Svenstrup (manor house)

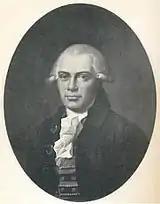
Jens Bruun de Neergaard

After the divorce, Frederik Oertz sold Svenstrup to Peter Johansen Neergaard who had been appointed to "krigsråd". He managed the estate with great skill. His son, Jens Bruun Neergaard, constructed a new main building in 1780, the same year that he was ennobled under the name de Neergaard, and also expanded the estate through the acquisition of more land. Jens Bruun de Neergaard is also remembered for his literarydispute with the poet Johan Herman Wessel.